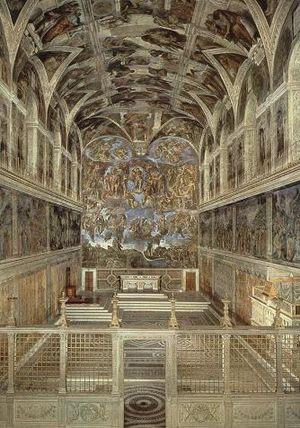
Le Miserere ou Miserere mei, Deus ou Miserere d'Allegri est une célèbre polyphonie de type Renaissance et stile antico baroque, basée sur une simple psalmodie grégorienne. L'œuvre a été composée par Gregorio Allegri, compositeur, prêtre, maître de chœur et, à l'époque de la composition de l'œuvre, simplement chantre-choriste professionnel dans le chœur de la chapelle Sixtine au Vatican. Le texte du Miserere est nommé ainsi d'après son incipit. Ici, le chant est conçu pour un chœur adoptant une technique d'écriture appelée faux-bourdon. Il est à neuf voix, a cappella. Ce motet a été interprété pour la première fois le 12 avril 1639 dans la Chapelle Sixtine. D'après une légende tenace, l'œuvre reste durant près de 130 ans jusqu’en 1771 propriété exclusive du Vatican sous peine d’excommunication, jusqu’à sa retranscription de mémoire par Mozart, alors âgé de 14 ans.